Japan women's national football team

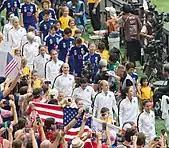
The national teams of Japan and the United States at the 2015 FIFA Women's World Cup

Japan, then fourth in the world, was drawn into Group C for the 2015 FIFA Women's World Cup, with tournament debutants Ecuador, Switzerland, and Cameroon. Japan won all three games, securing passage into the Round of 16, where they drew yet another tournament debutant in the Netherlands. Saori Ariyoshi and Mizuho Sakaguchi scored goals for Japan, and they ultimately survived a couple of nervy moments to get into the quarterfinals.